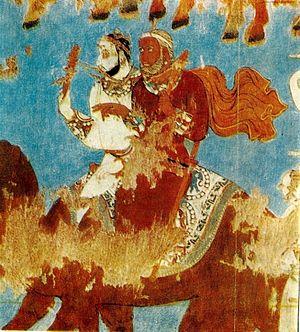
Fragment de fresque au palais d'Afrassiabé.